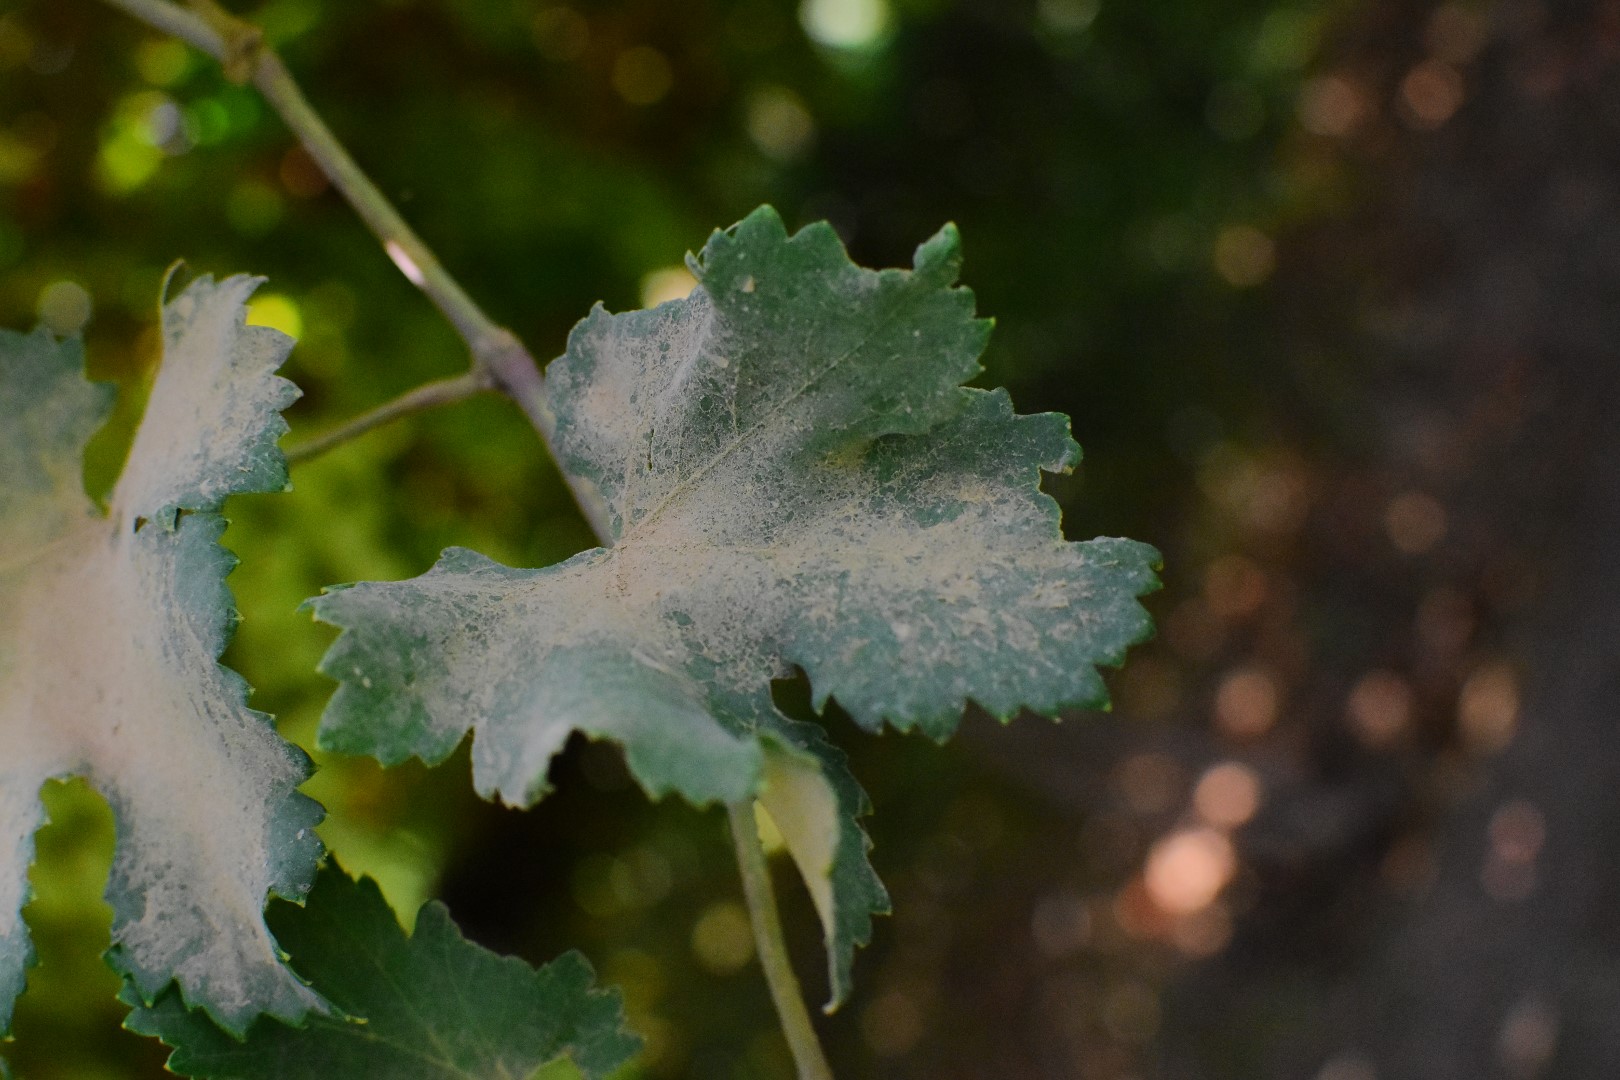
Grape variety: Deas Al-Annz